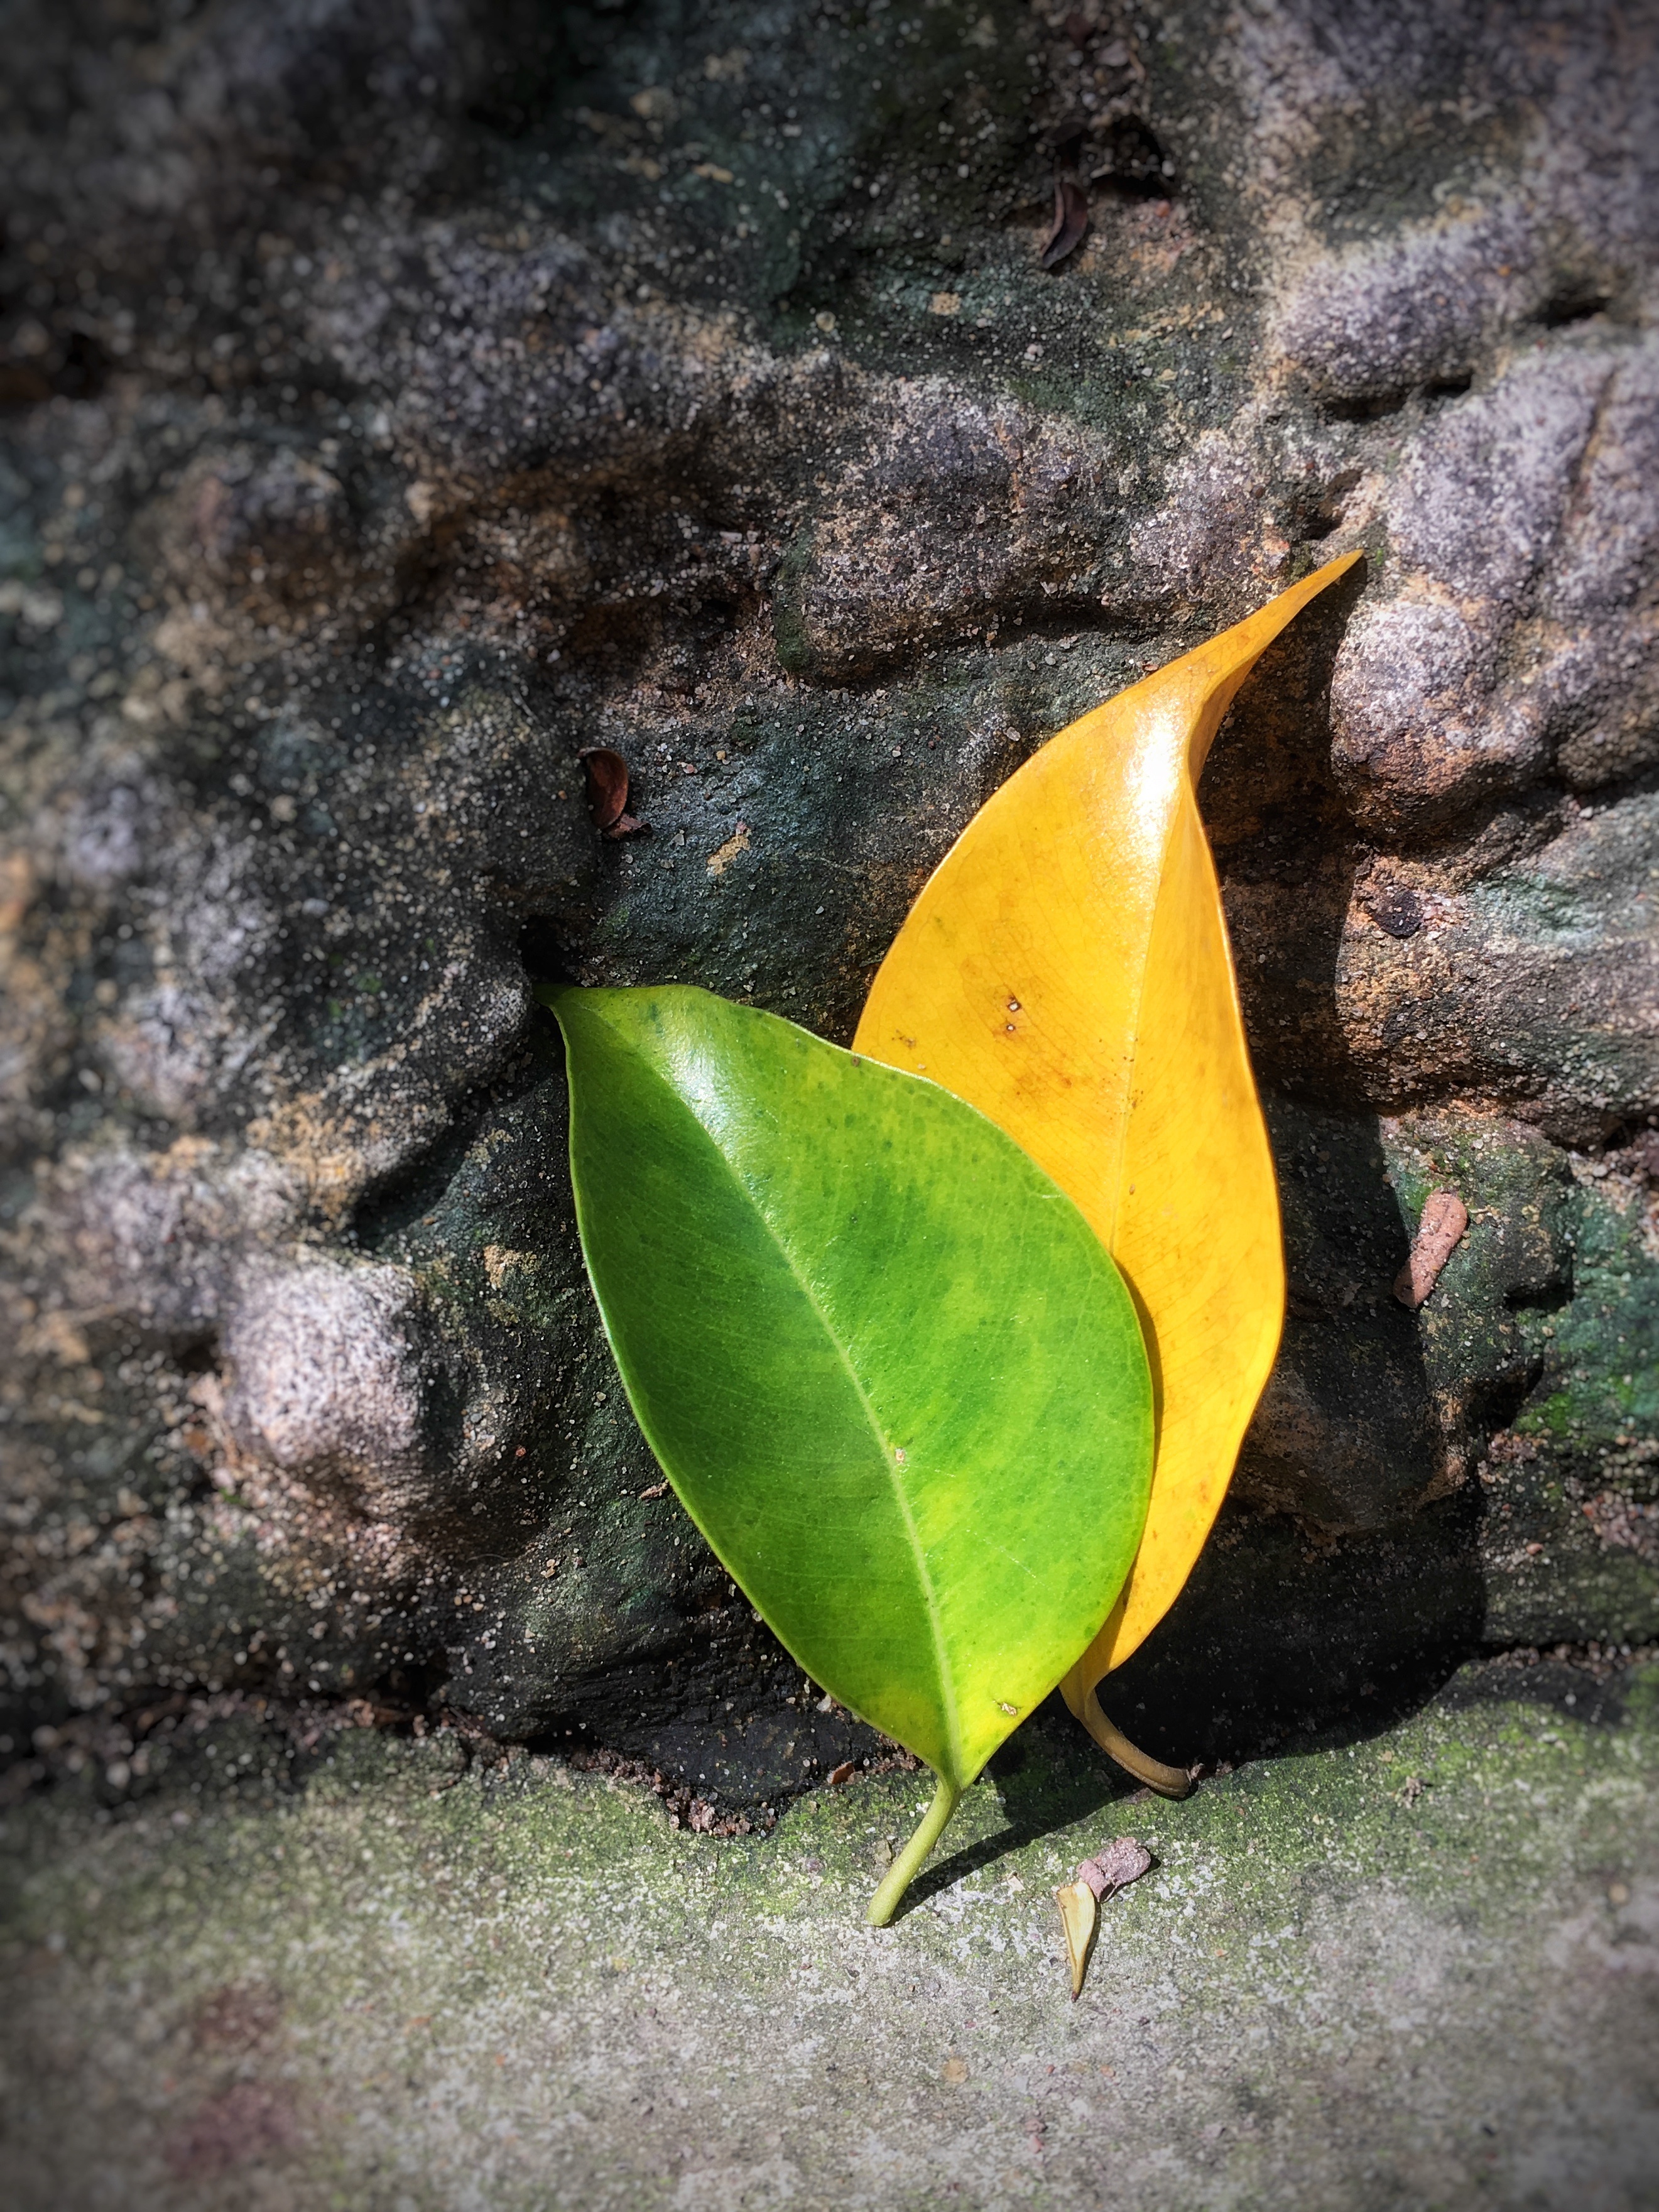
tree, nature, plant, leaf, flower, wildlife, green, produce, insect, autumn, botany, yellow, flora, fauna, tropics, macro photography